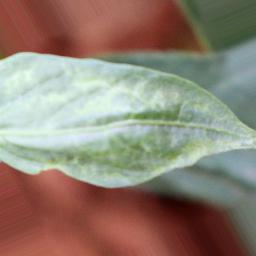
Label: healthy